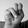
ASL letter: N